Swissair

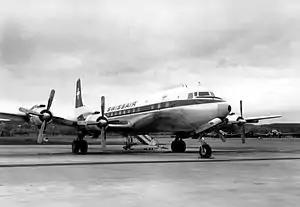
Douglas DC-7C (1957)

The public, including the federal government, cantons, municipalities, the Swiss Federal Railways, and the Swiss postal services, took over 30.6% of the shares and enabled Swissair to get a credit of 15 million Swiss Francs to purchase the airline's first two Douglas DC-6B airliners for delivery in 1951. By that act, Swissair became Switzerland's national flag carrier. The new pressurised aircraft was to replace the DC-4 on transatlantic routes.